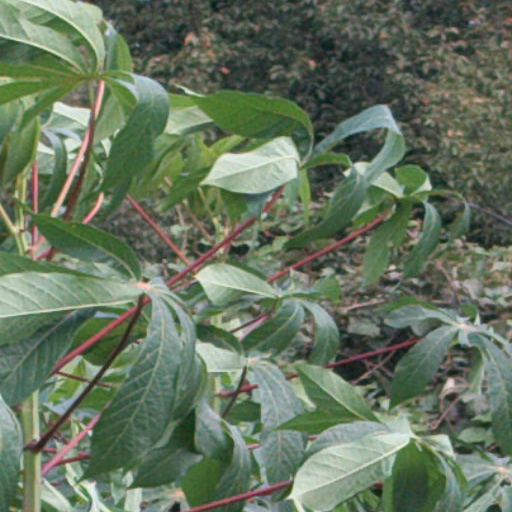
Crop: cassava